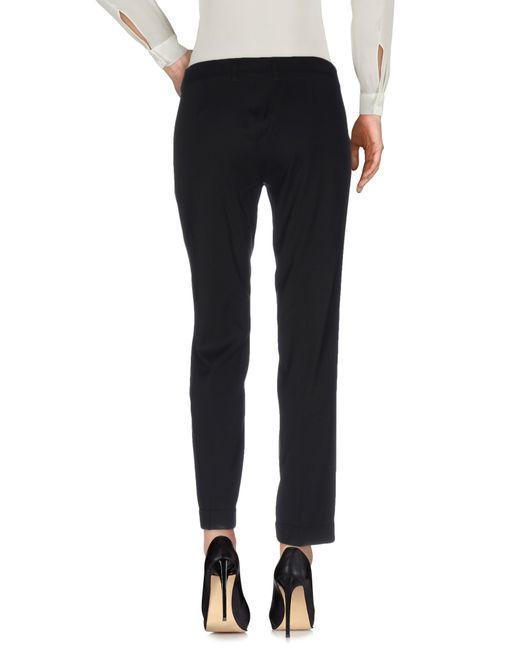
schwarze dünne Bürohose, weiches Material